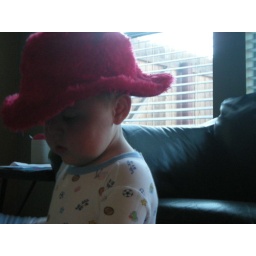
Wandering the house in the hat